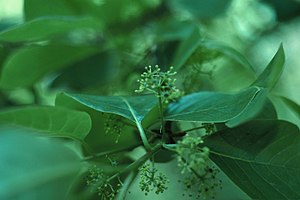
Skovtupelotræ / Beskrivelse
Skovtupelotræ, også skrevet Skov-Tupelotræ, er et mellemstort træ med en smal og kegleformet vækst. Bladene er hele og helrandede, og de får kraftigt røde høstfarver. Af samme grund bliver træet plantet i parker og større haver.